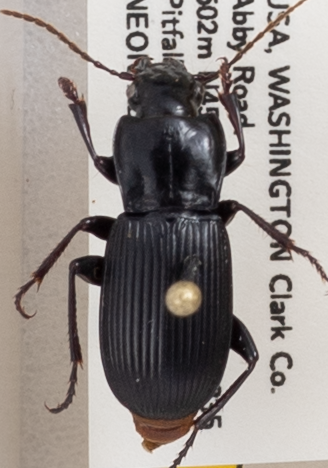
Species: Pterostichus herculaneus
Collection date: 2019-09-03
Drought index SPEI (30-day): -0.024
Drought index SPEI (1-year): -2.09
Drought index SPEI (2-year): -2.09